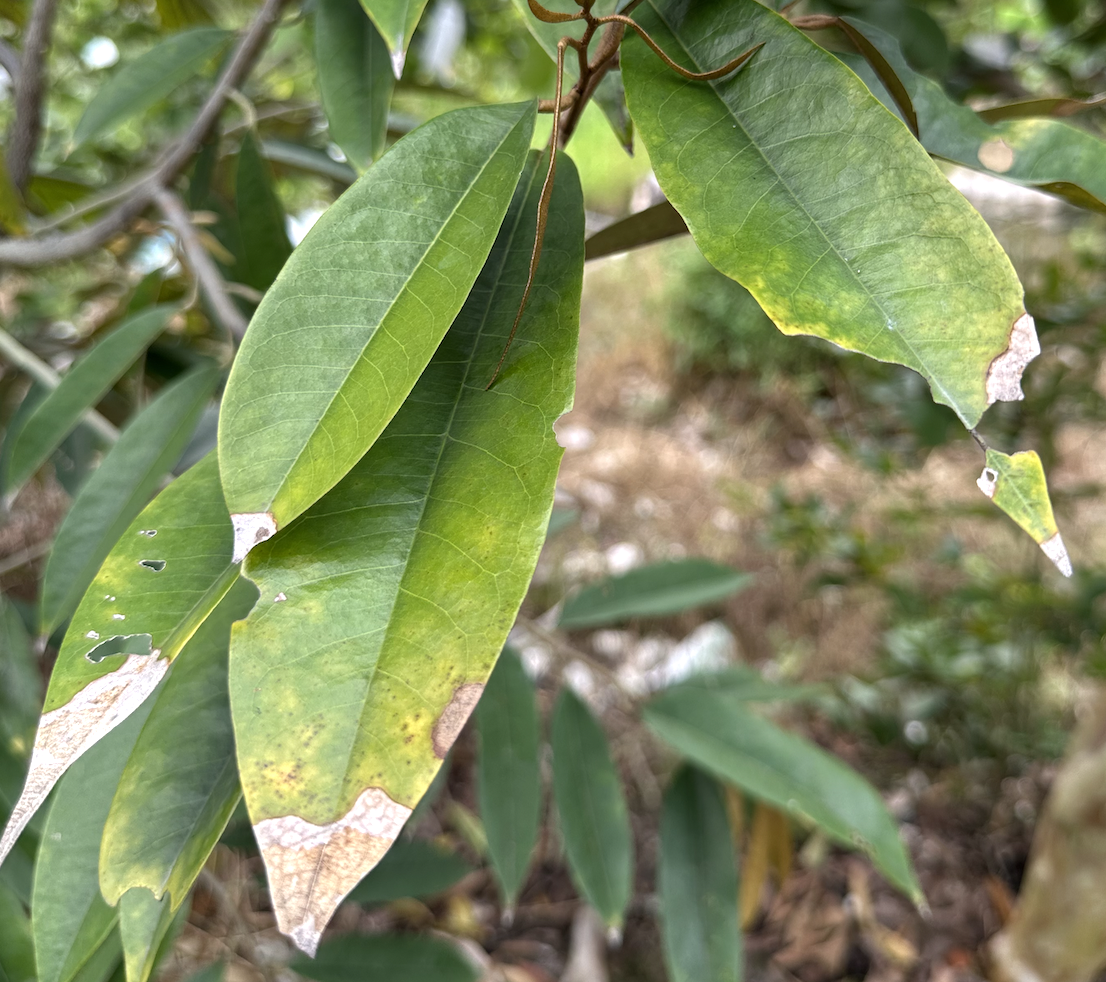
Label: anthracnose_disease